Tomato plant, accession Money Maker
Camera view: tilt-top (135 deg); turntable rotation: 300 degrees
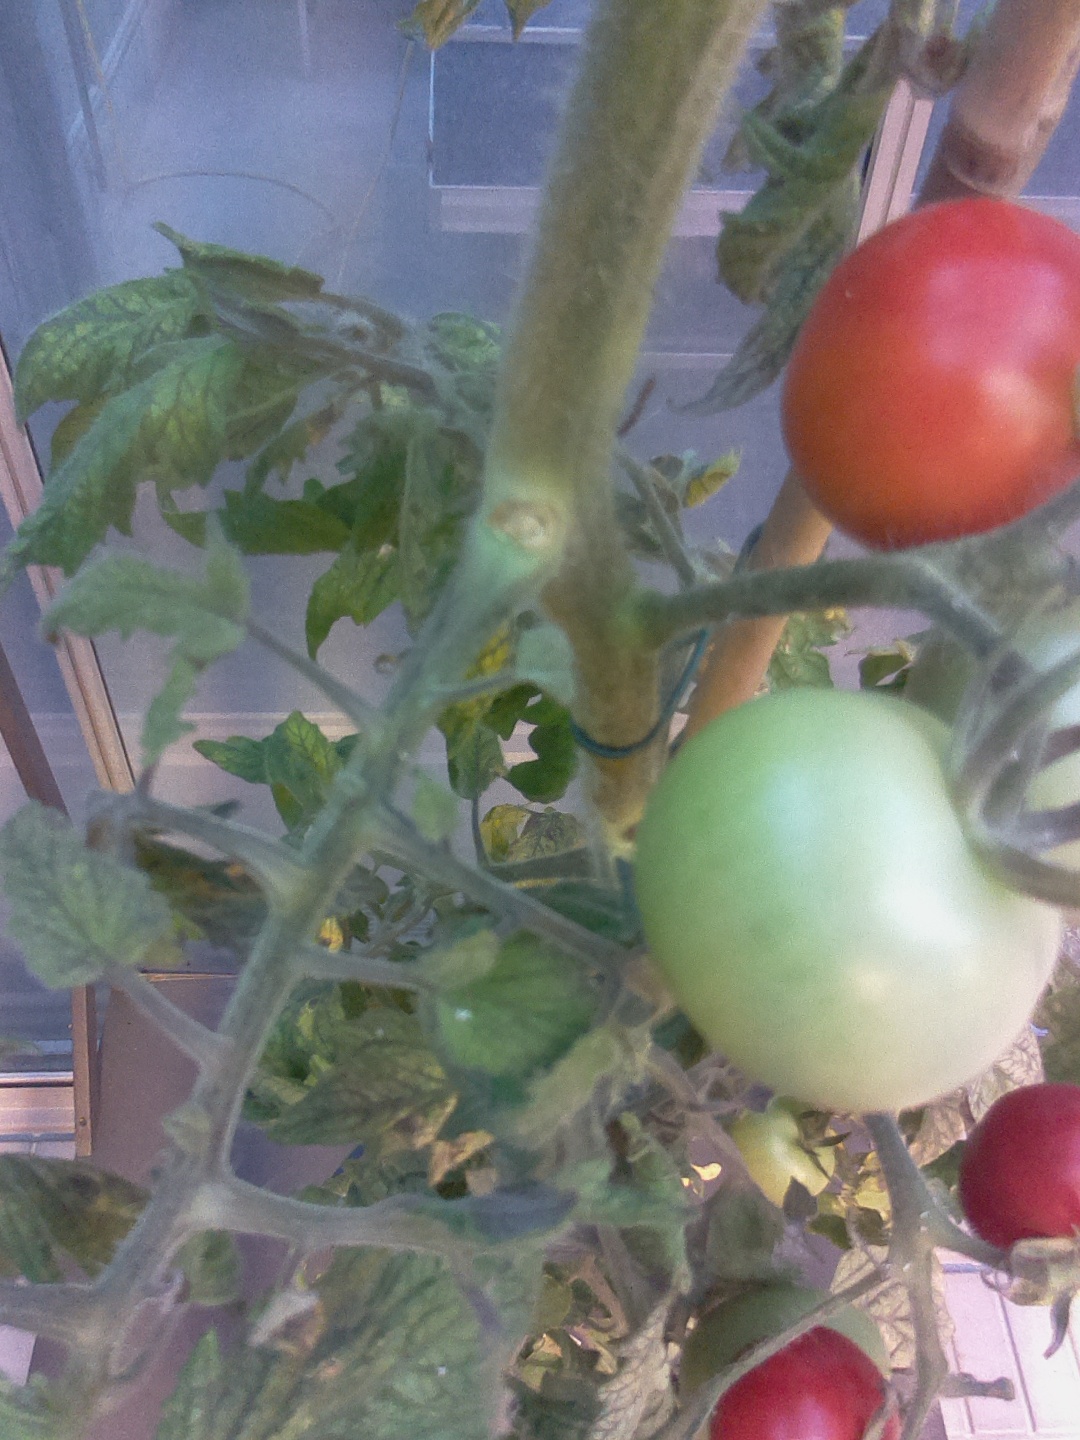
BBCH growth stage 83: 30%-40% of fruits show typical fully ripe color